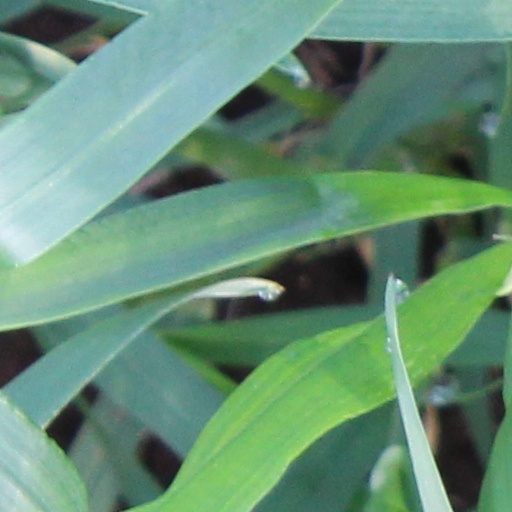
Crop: wheat